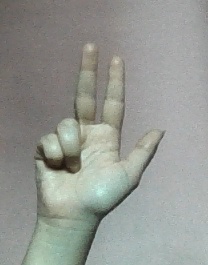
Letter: al